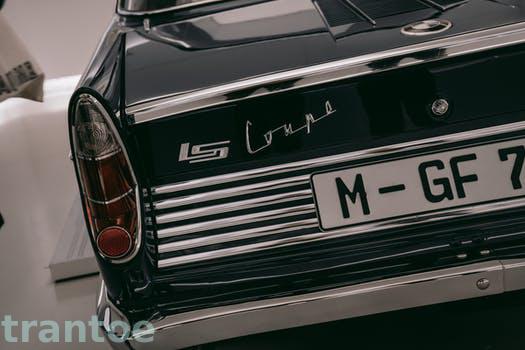
Label: Watermark